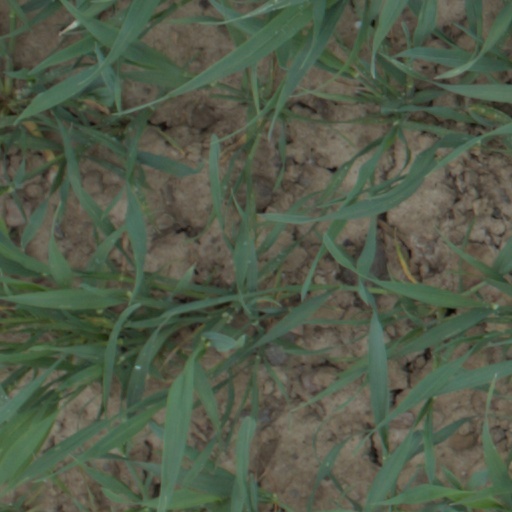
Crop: wheat